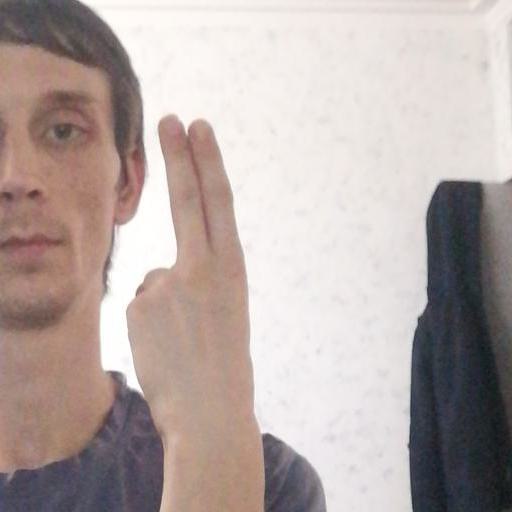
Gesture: two_up_inverted